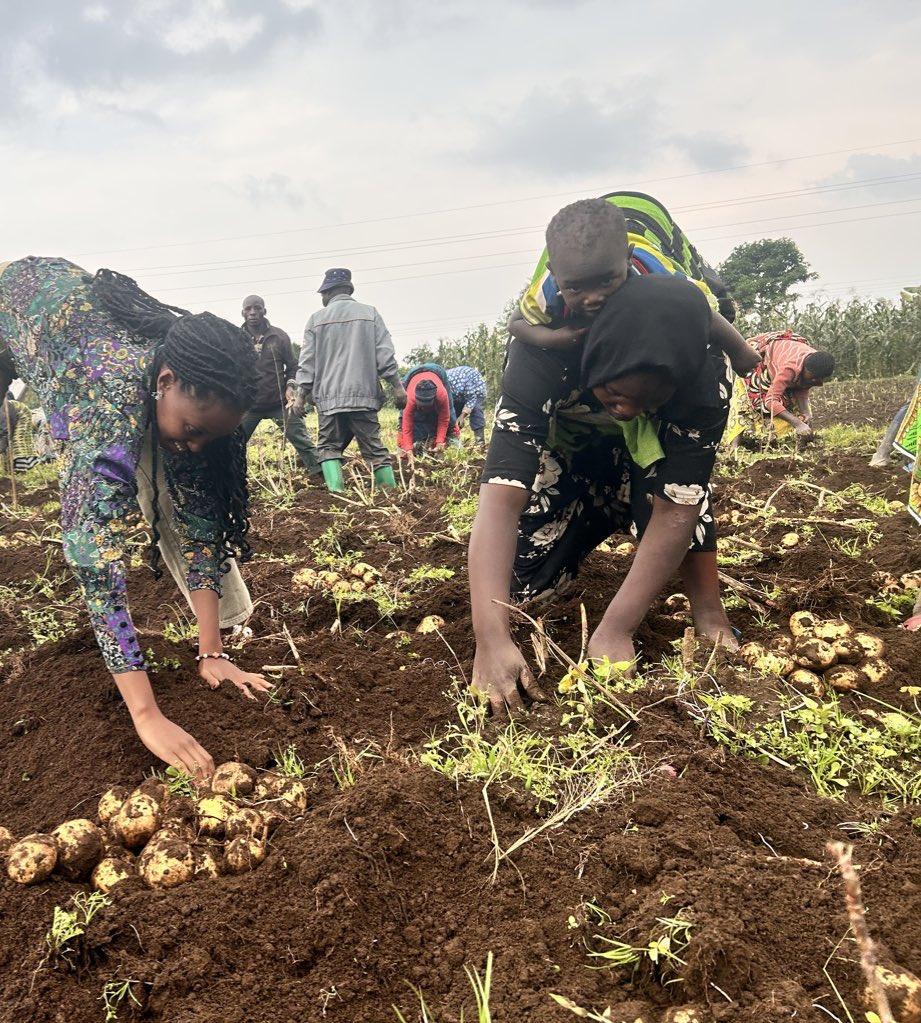
Wanawake wakulima wachapakazi kwa bidii,mmoja amefungia mtoto mgongoni, huku wanaendelea kuchimbua viazi mviringo kwenye ardhi,ili baadae kuvipeleka sokoni wajipatie fedha, ili kuweza kumudu mahitaji yao ya kila siku.